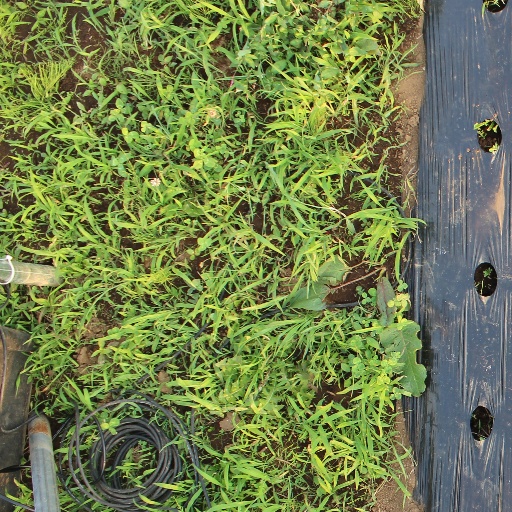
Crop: sorghum